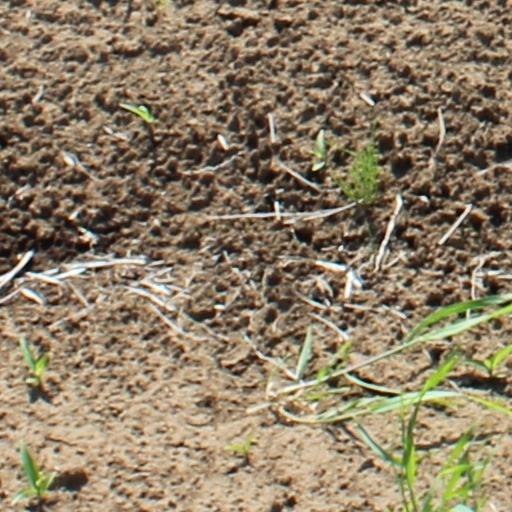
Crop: wheat